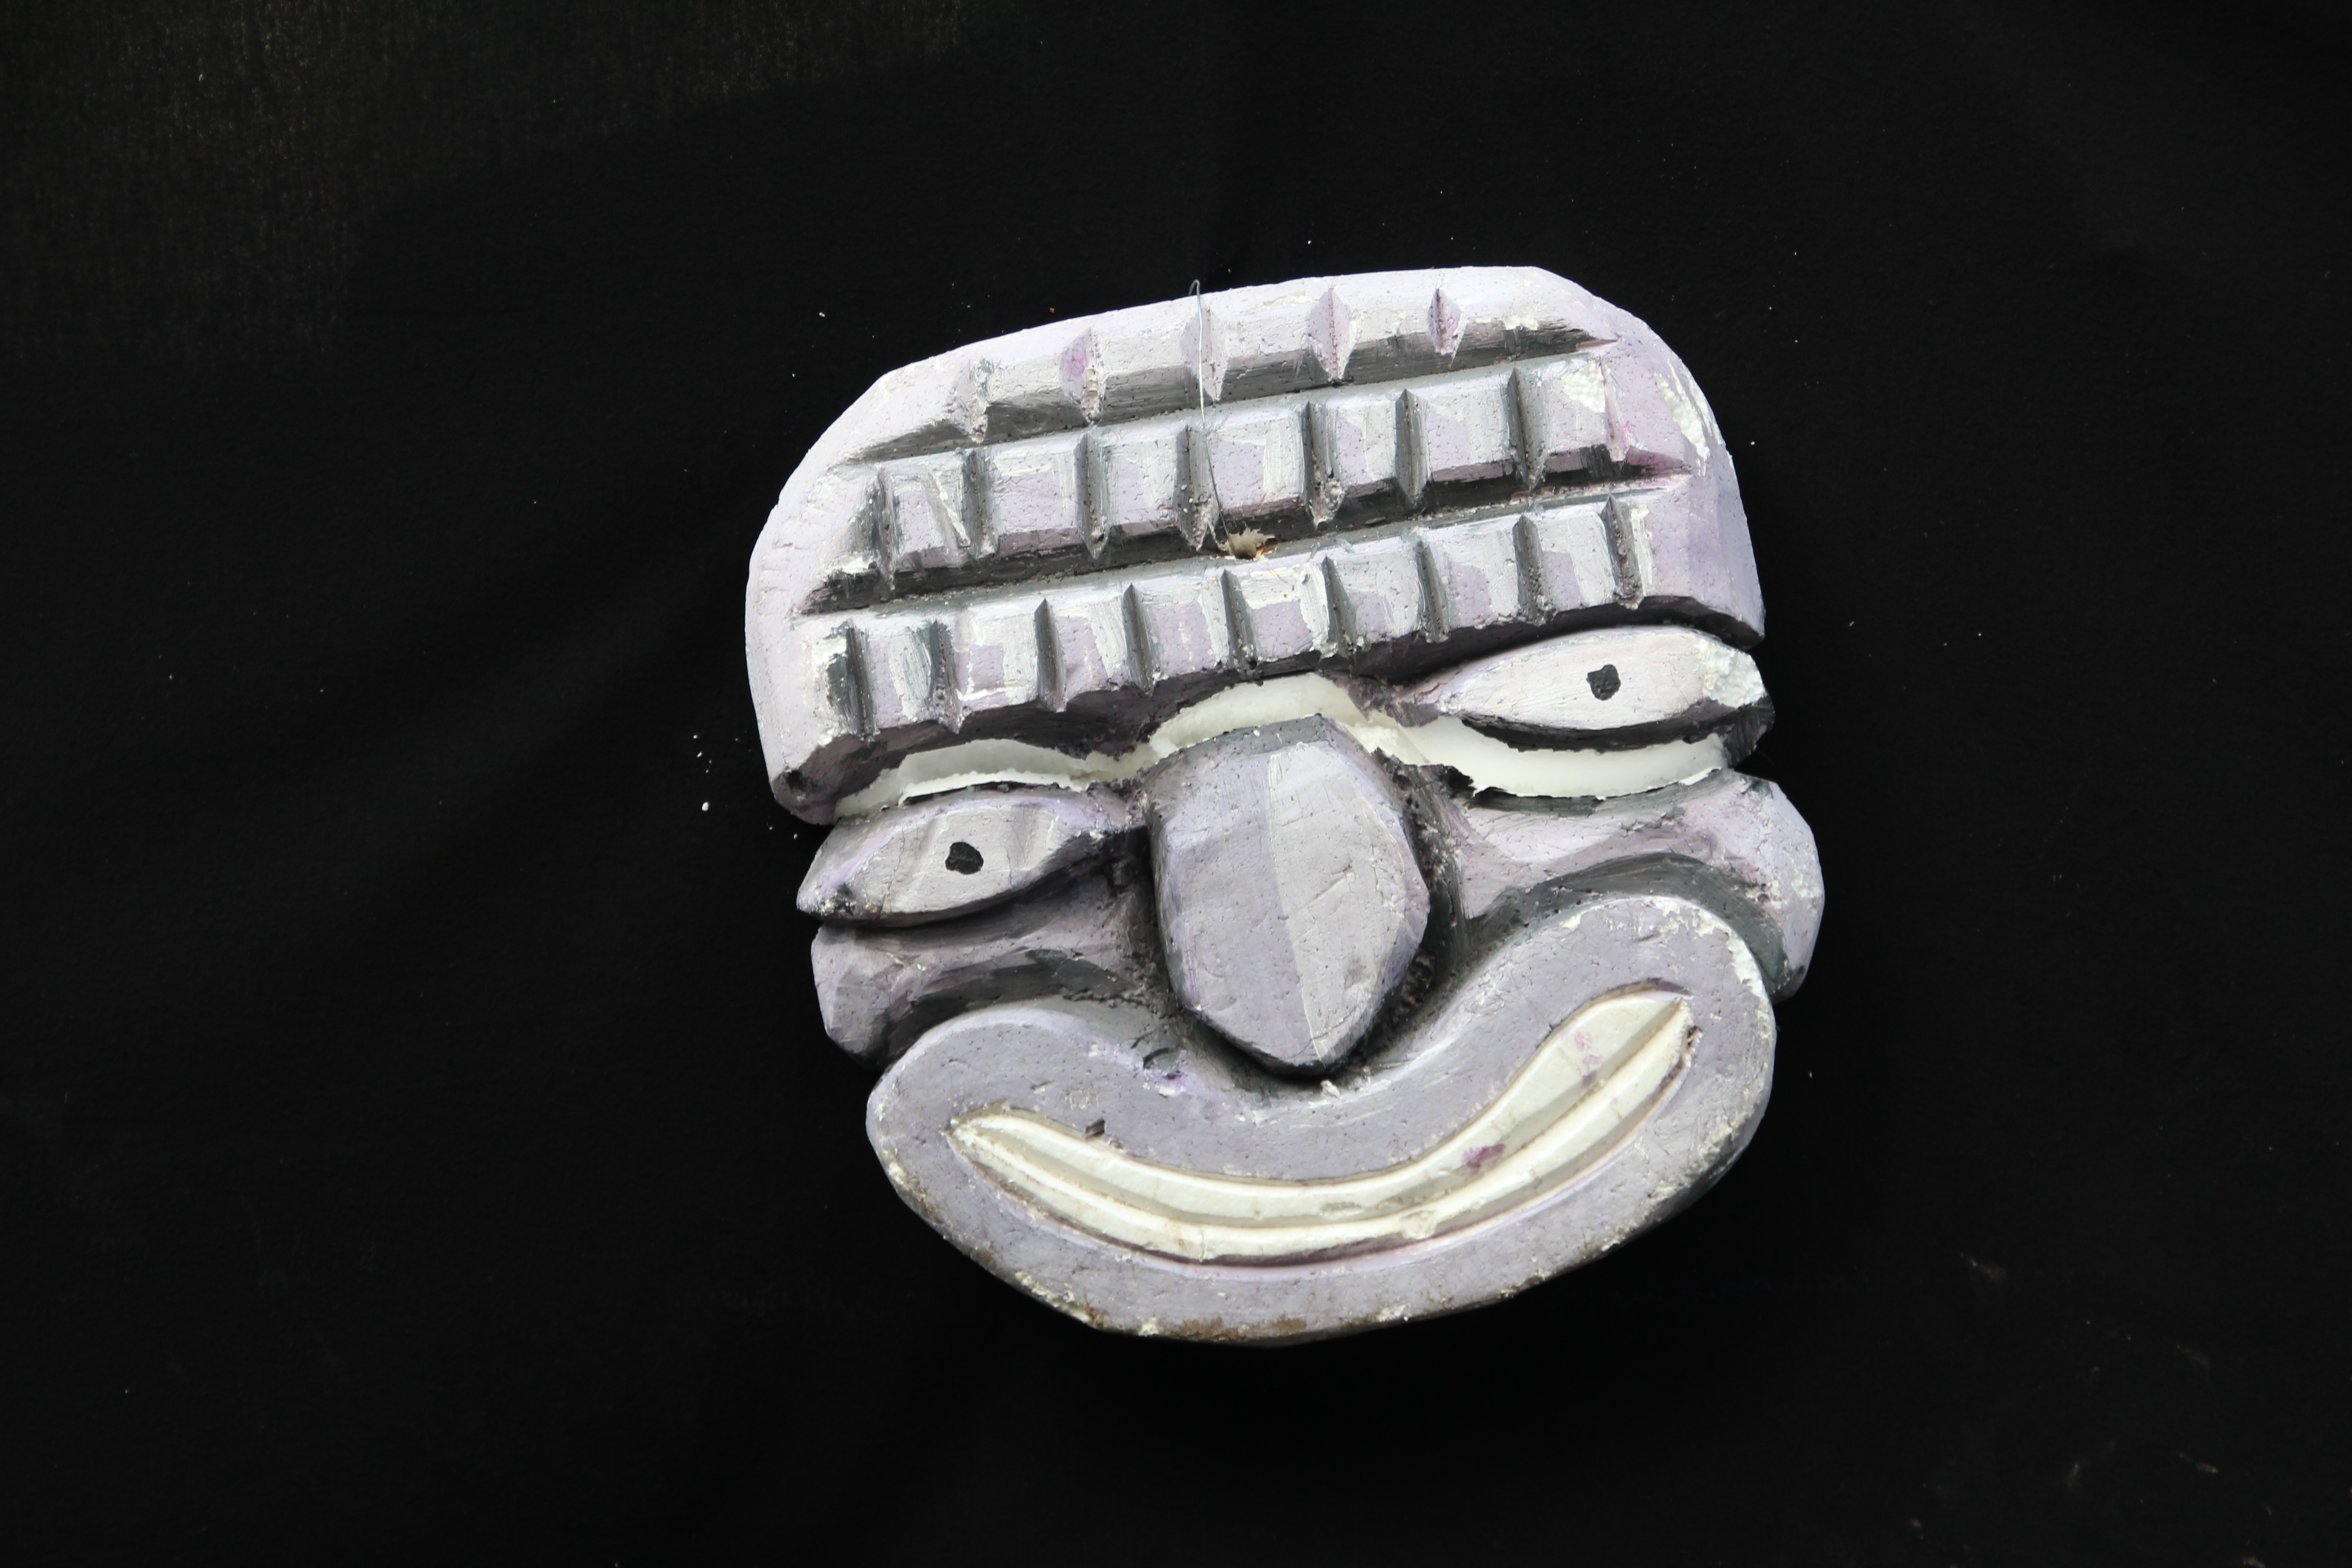
skull, bone, jewellery, face, art, mask, fun, head, moustache, funny, humor, costume, good mood, fash, fashion accessory